Question: Please indicate a possible affordance area of the jump_skateboard that can be used for standing
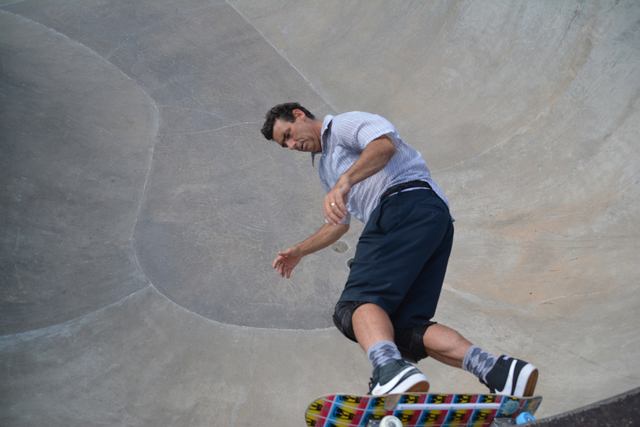
Answer: [299.494, 389.089, 548.494, 425.689]